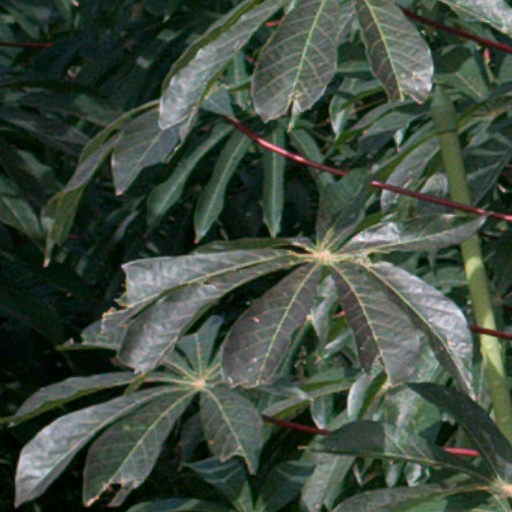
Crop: cassava